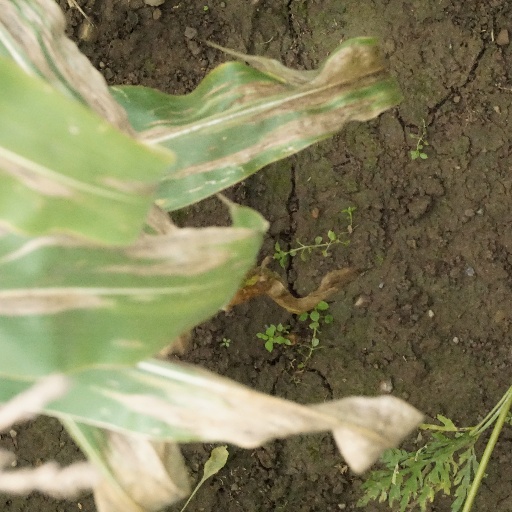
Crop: maize; corn